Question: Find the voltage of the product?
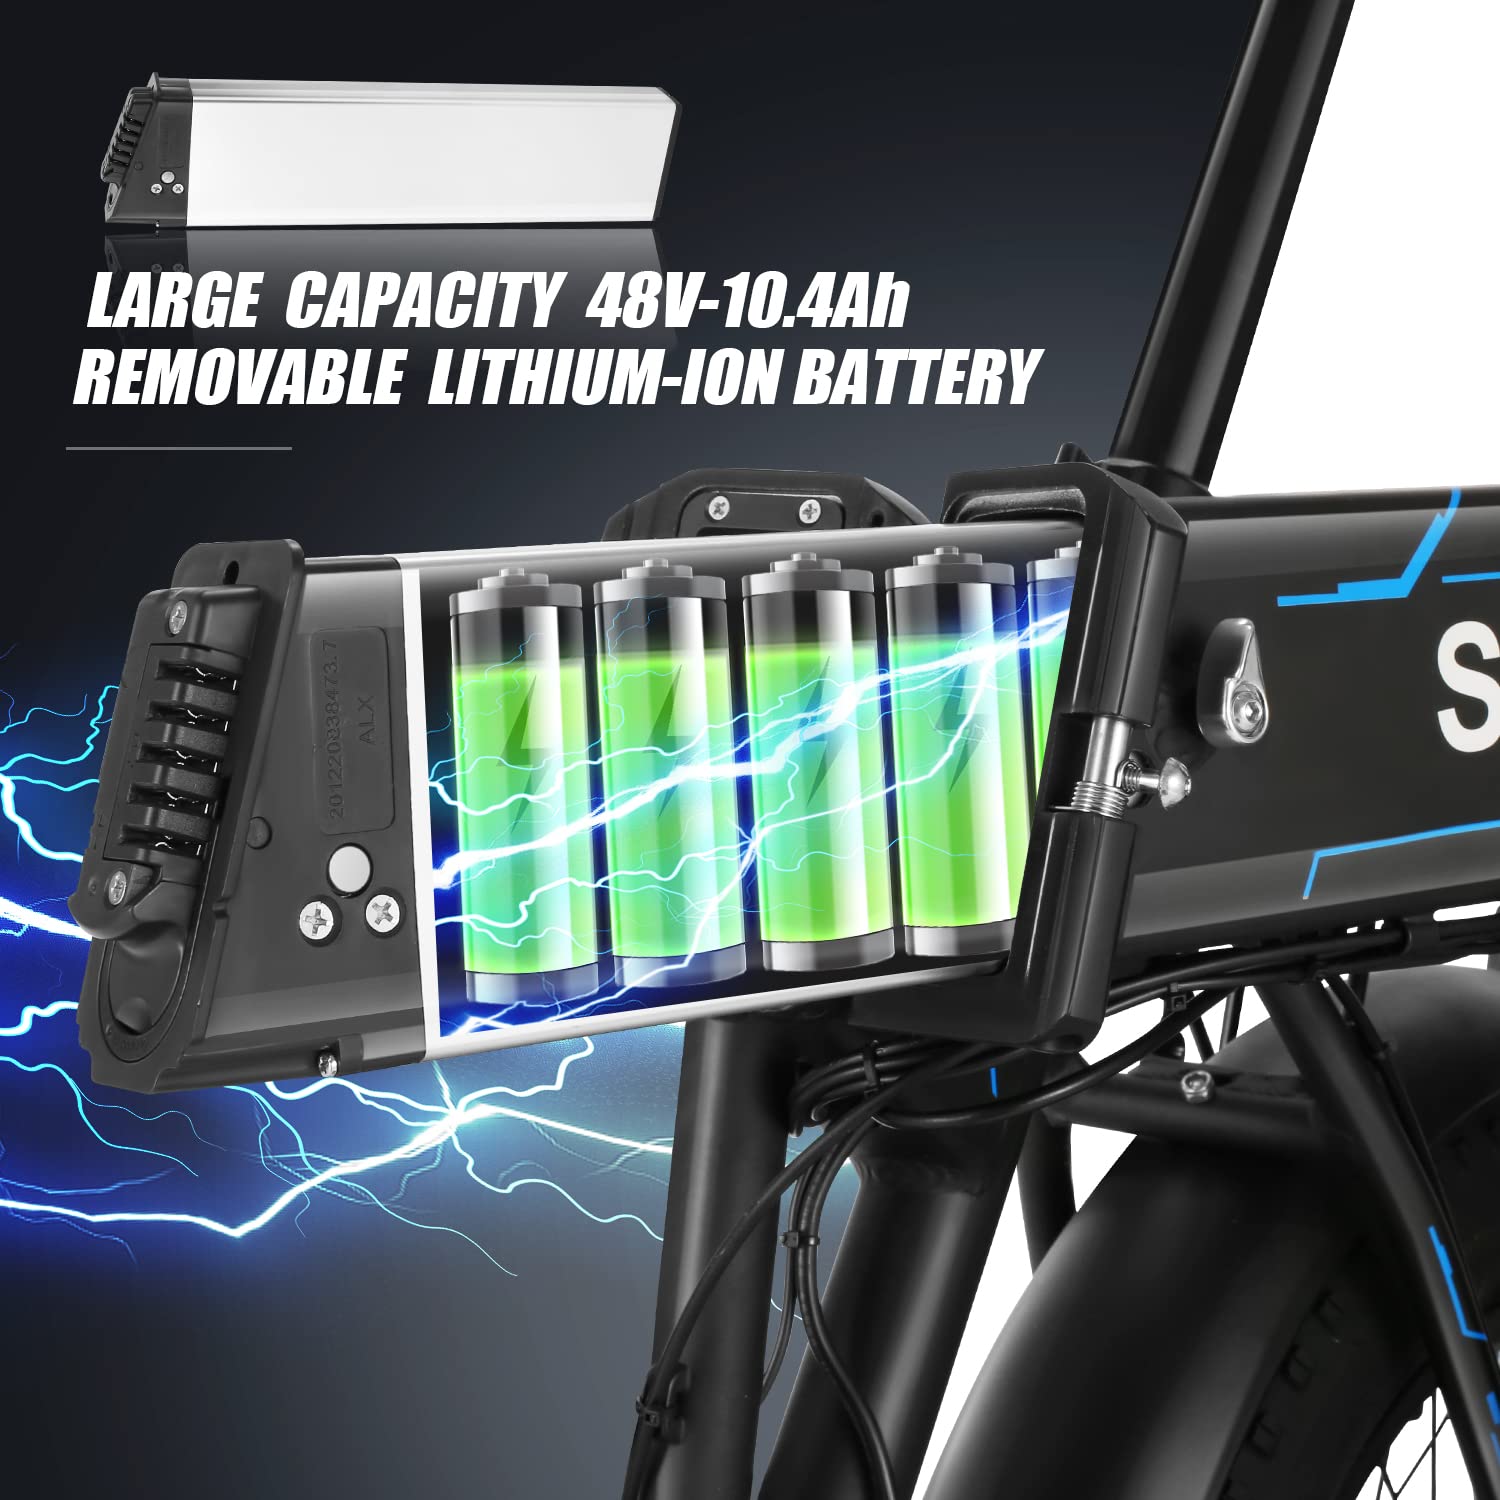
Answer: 48.0 volt